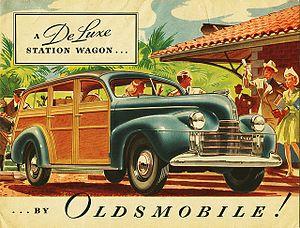
Un woody est un type de carrosserie rétro vintage américain, des débuts de l'histoire de l'automobile, en vogue aux États-Unis entre les années 1930 et années 1950.